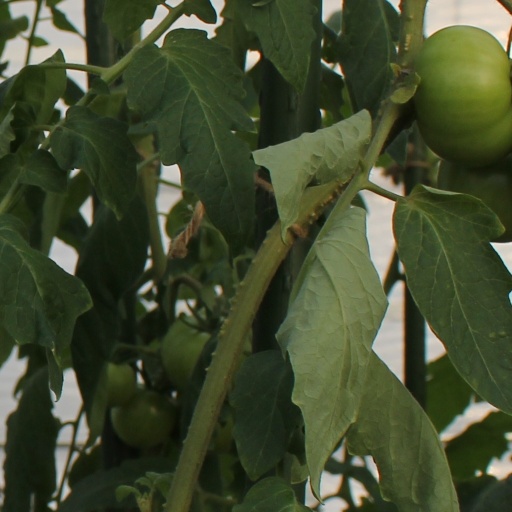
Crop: tomato